Vierlande

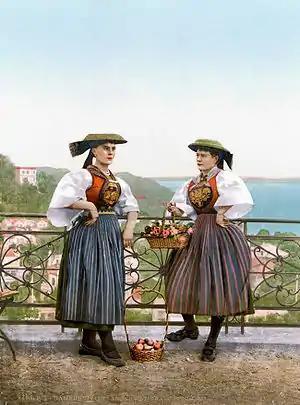
Traditional costume of the Vierlande farmers' wives

The populace of the Vierlande were free farmers, but sovereignty over the whole region frequently changed hands. From the 12th century it belonged to the dukes of Saxe-Lauenburg who, due to a shortage of money, enfeoffed it to the free Hanseatic cities of Hamburg and Lübeck. In 1401 Saxe-Lauenburg repossessed it without returning the pledge money; however, the Vierlande, along with Bergedorf and , were reconquered by the two cities in 1420 and, as a result of the , managed jointly as a condominium until the 19th century. This status continued until 1868, when they were taken over by Hamburg. Part of Kirchwerder remained, however, an exclave of the Prussian District of Harburg until the enactment of the Greater Hamburg Act in 1938.